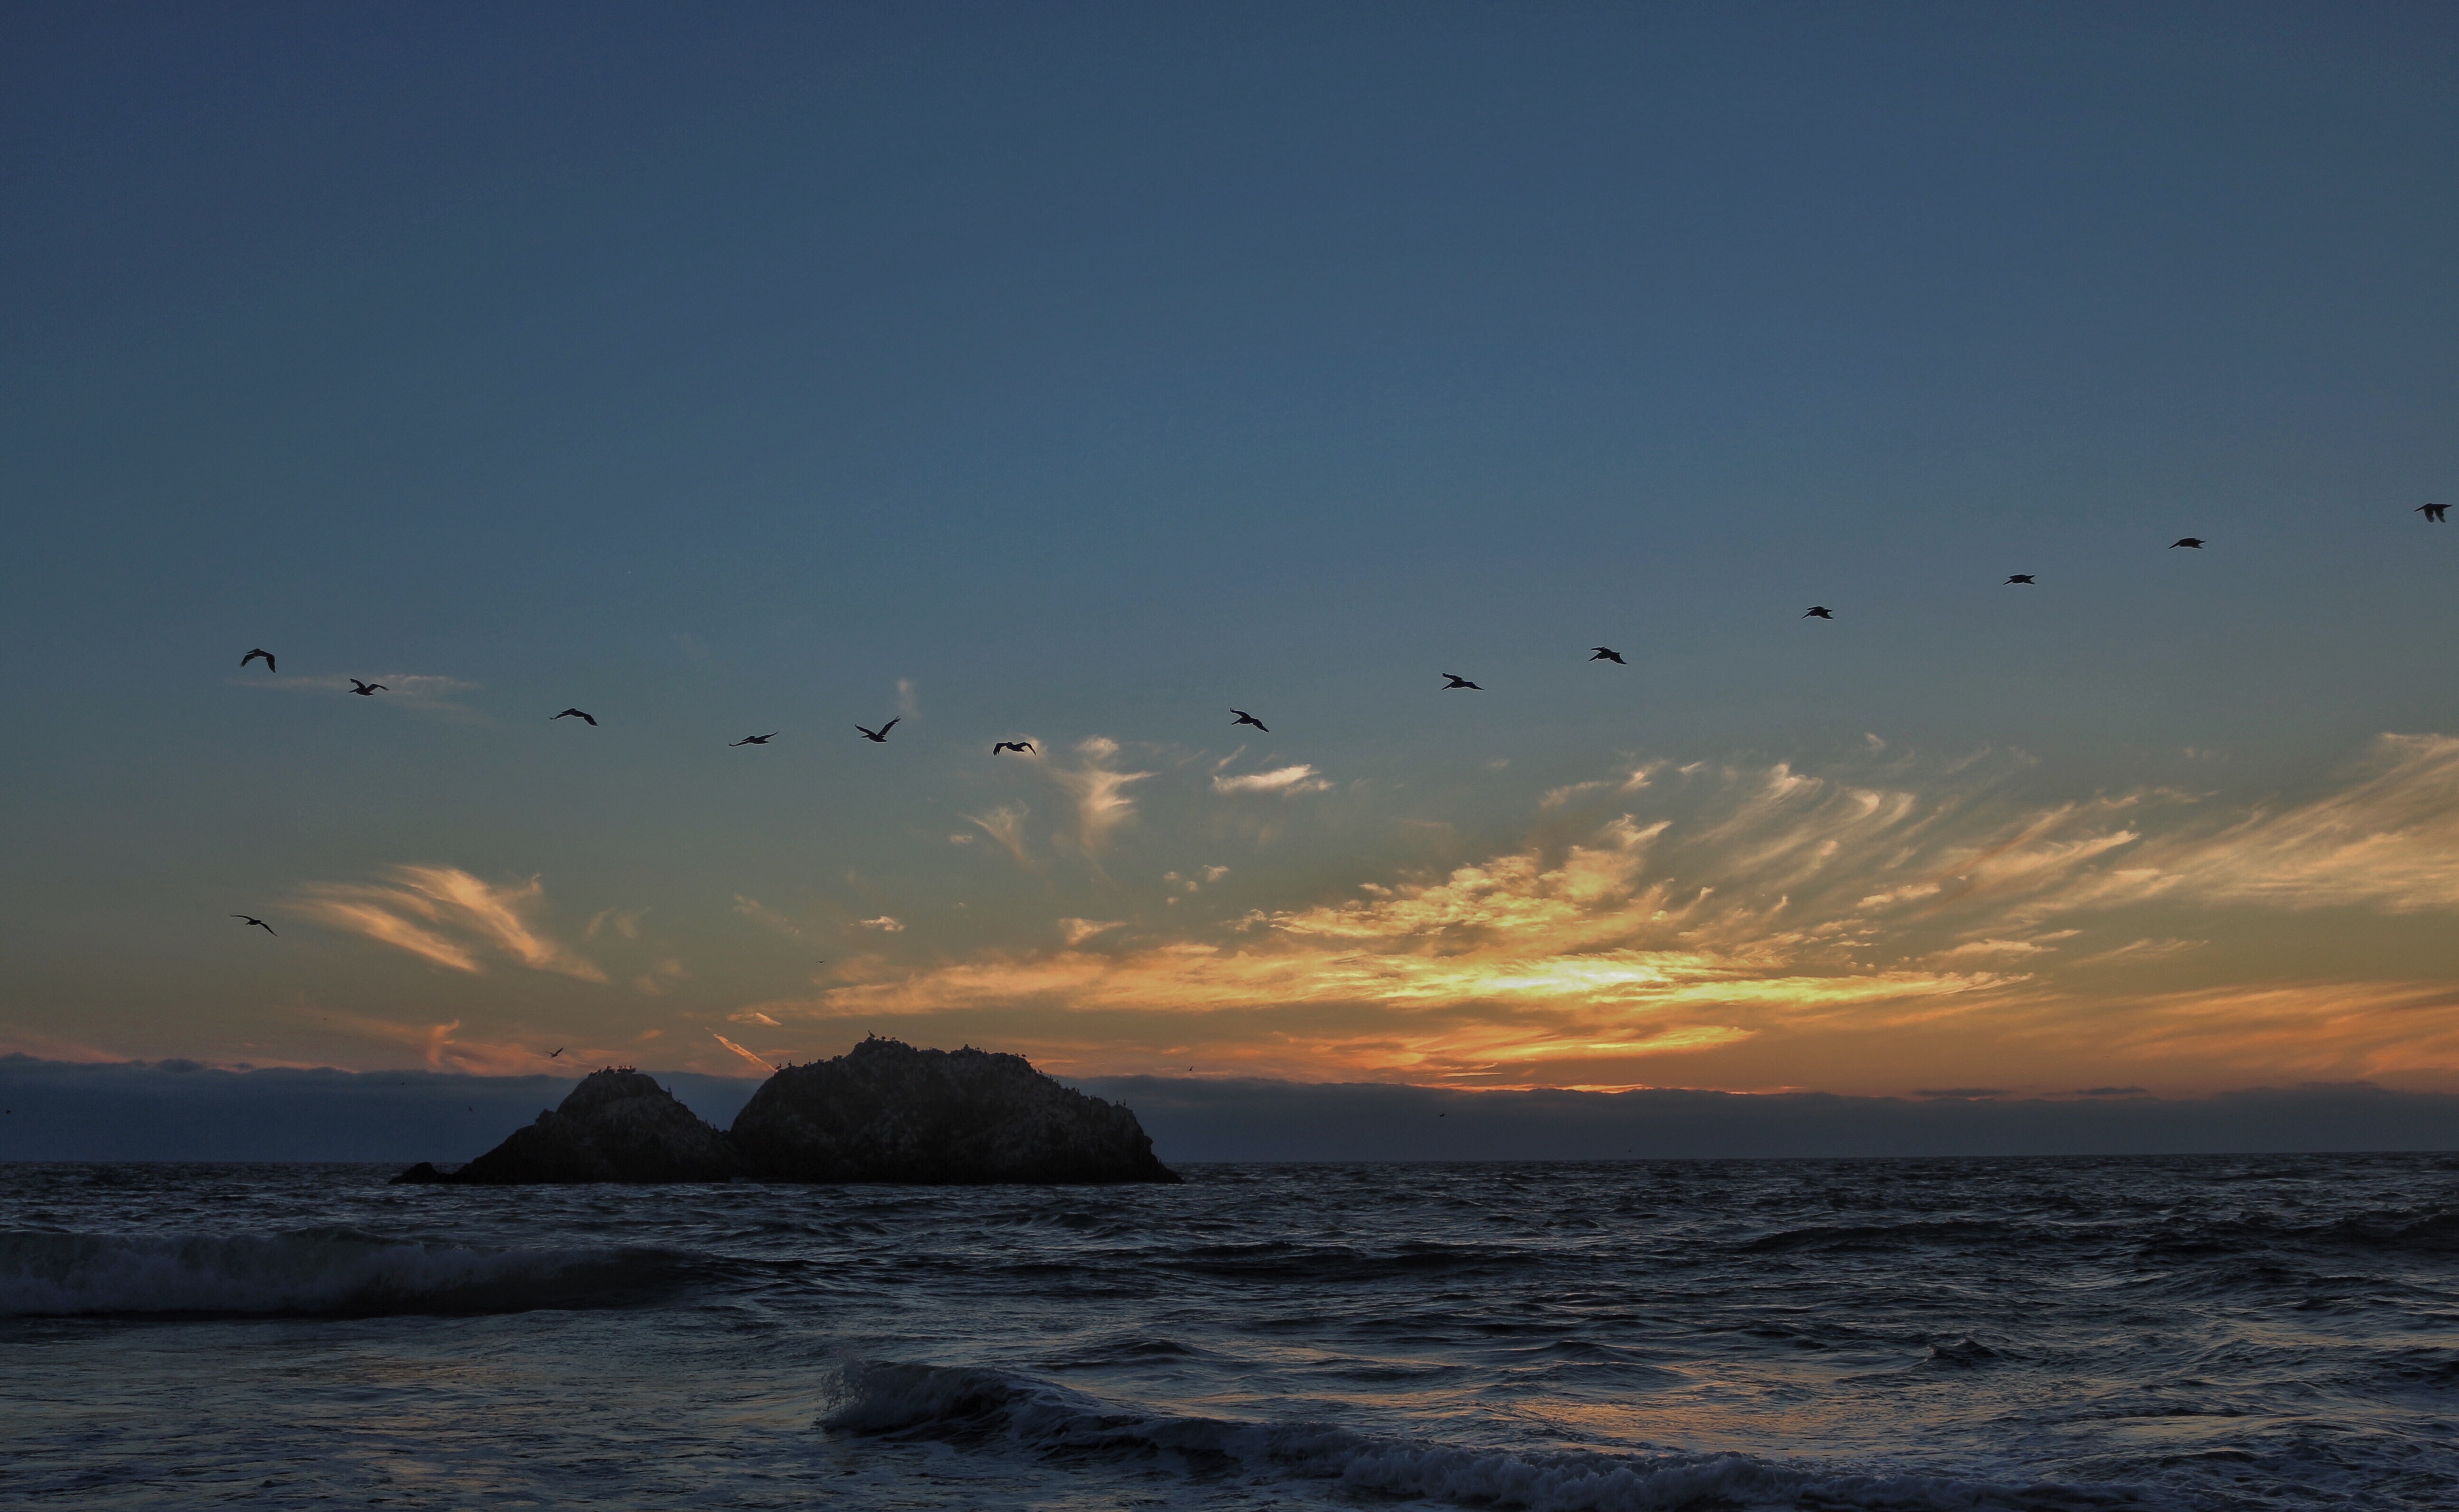
beach, sea, coast, ocean, horizon, cloud, sky, sunrise, sunset, morning, shore, wave, dawn, seabird, dusk, evening, body of water, wind wave